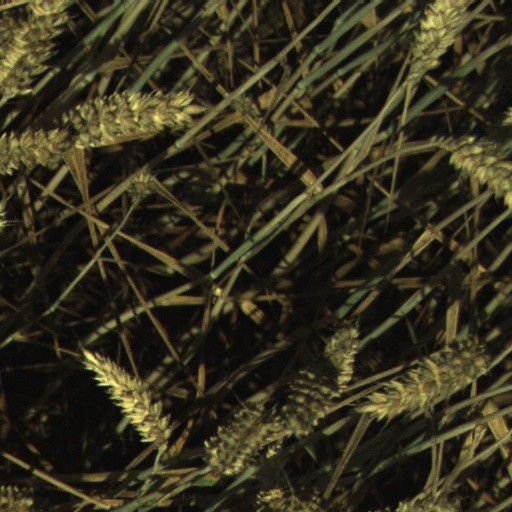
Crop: wheat